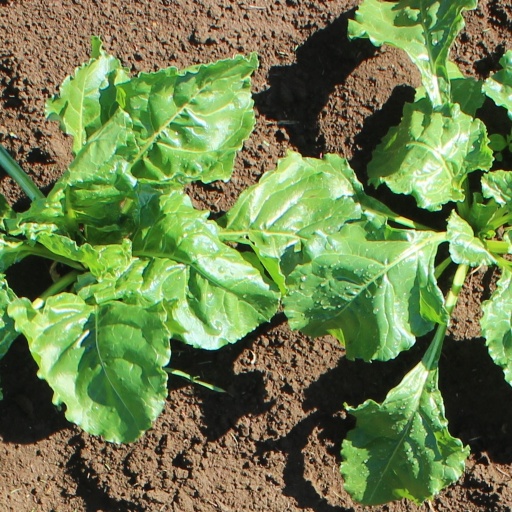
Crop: sugar beet